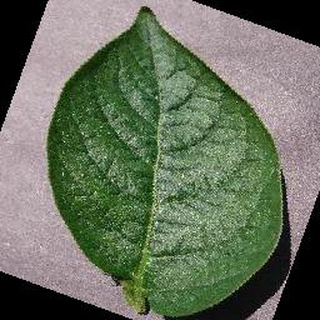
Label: healthy_potato